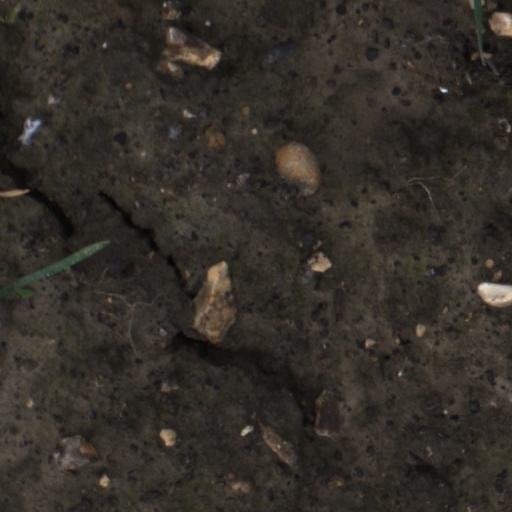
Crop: wheat